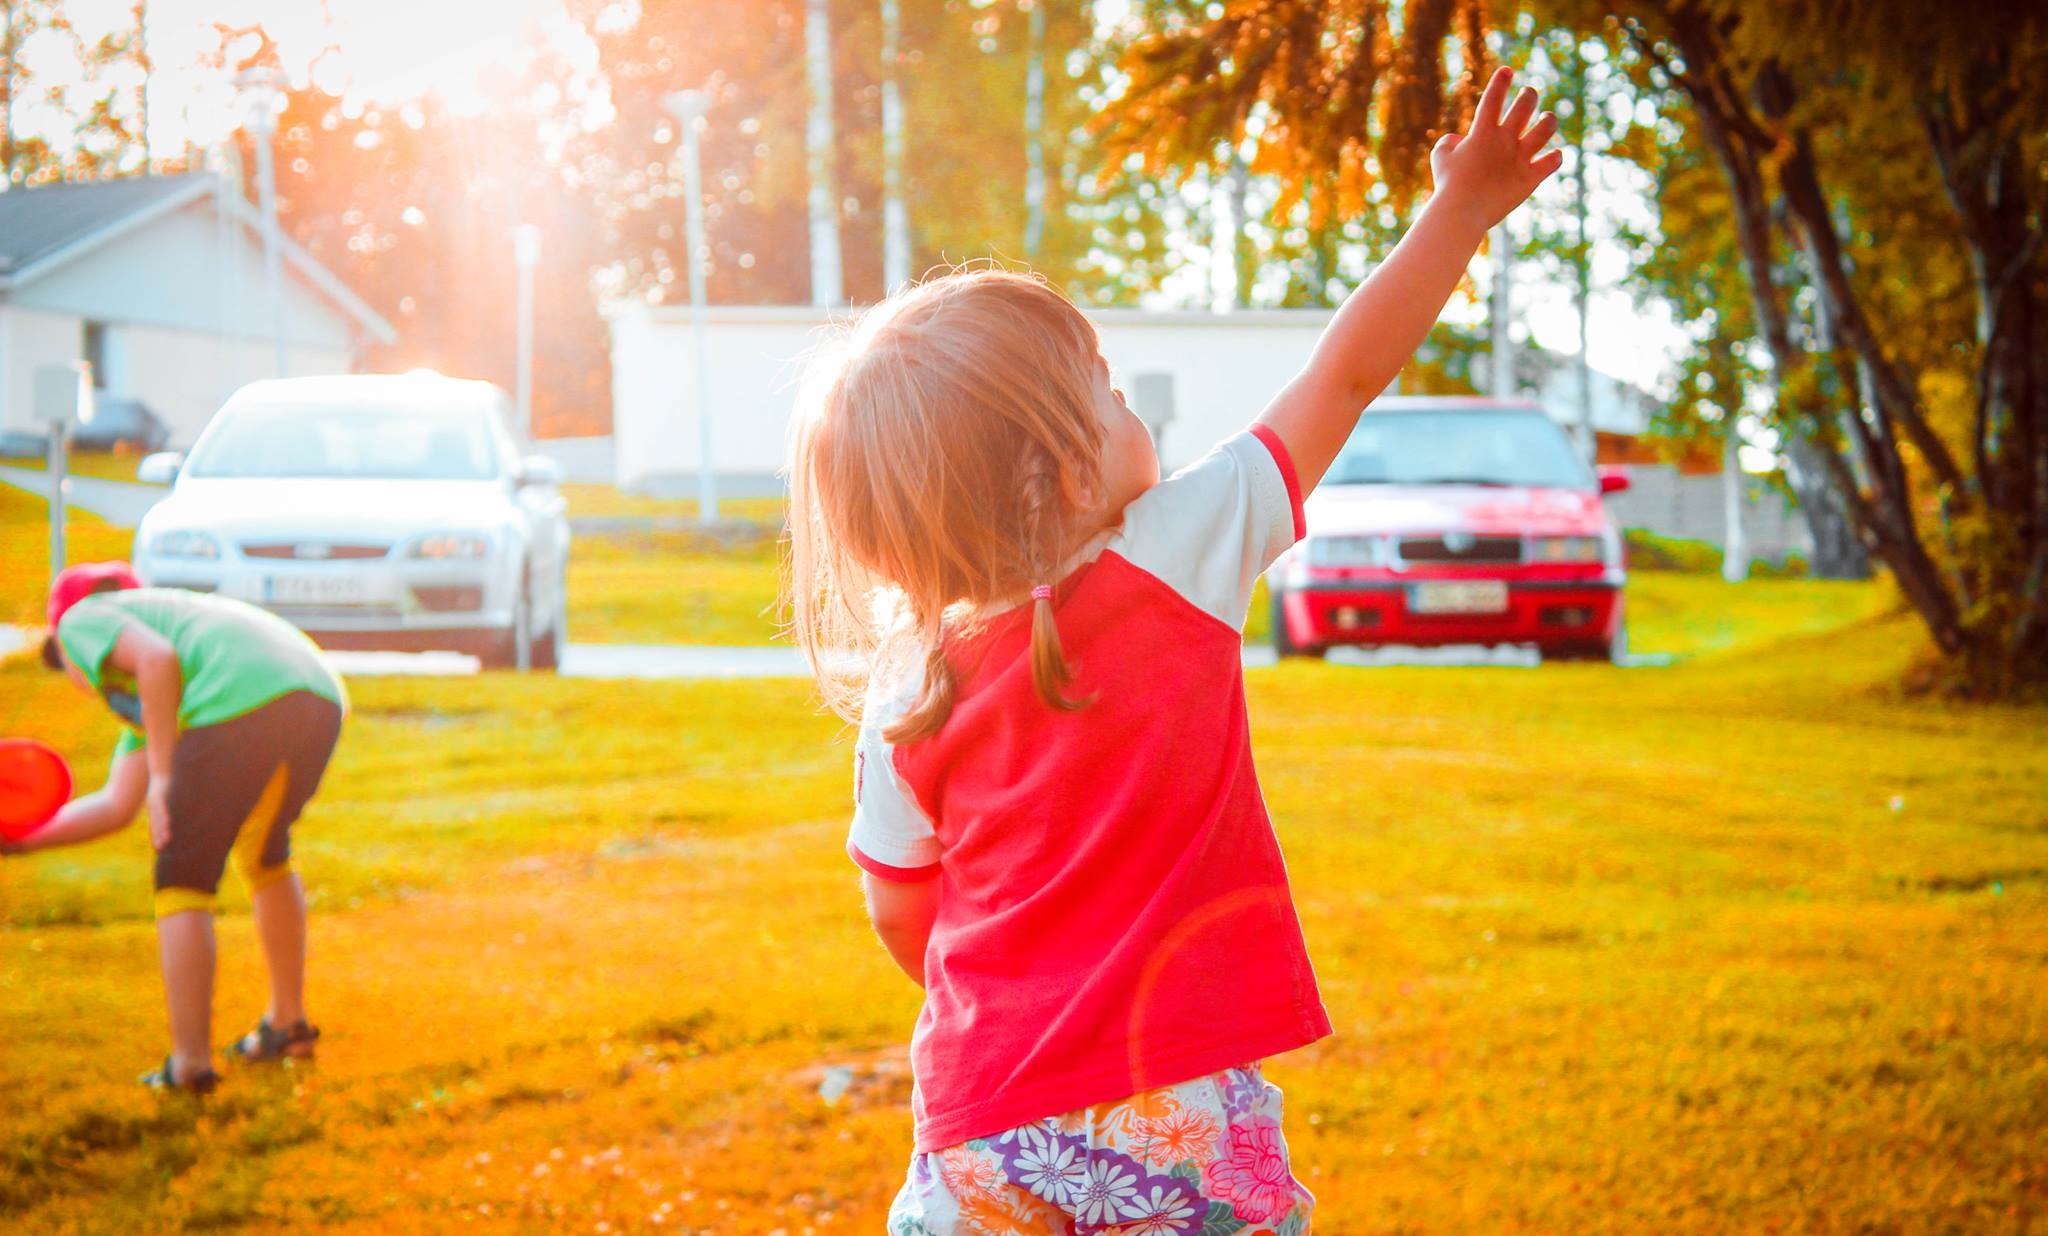
people, girl, play, flower, kid, spring, color, autumn, child, playing, yellow, season, children, fun, toddler